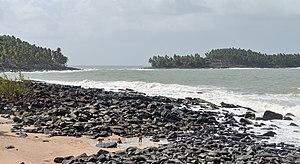
Lîle Saint-Joseph et lîle du Diable en Guyane. Sur l'île du Diable, à l'arrière-plan, les deux cases où Alfred Dreyfus fut détenu sont visibles dans la brume. Voir les notes dans l'image.